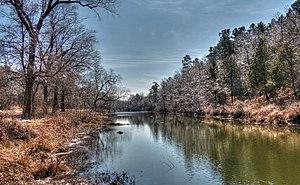
La rivière Fourche Maline est un cours d'eau qui coule dans l'État de l'Oklahoma et plus précisément dans le comté de Latimer et le comté de Le Flore. Elle est un affluent de la rivière Poteau, elle-même étant un affluent de la rivière Arkansas et donc un sous-affluent du Mississippi.
Le Parc d'État de Robbers Cave est un parc d'État des États-Unis de 33 km². Il fait partie des parcs d'État de l'Oklahoma et est situé dans le Comté de Latimer, au cœur des monts Sans Bois et des rivières Fourche Maline et Sans Bois.